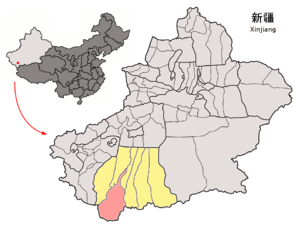
Hotan ou Khotan, translittéré en mandarin en Hetian, est une ville-district de 85 035 km² de la région autonome du Xinjiang en Chine.
Le xian de Hotan est un district administratif de la région autonome du Xinjiang en Chine. Il est placé sous la juridiction de la préfecture de Hotan.